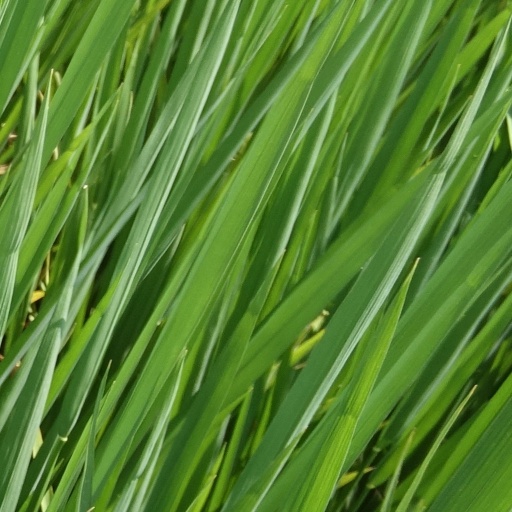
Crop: rice